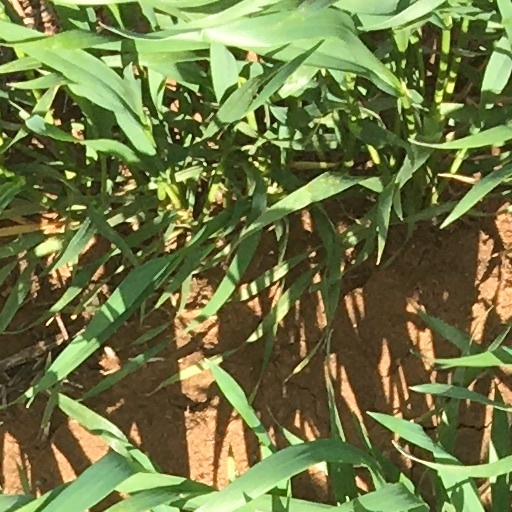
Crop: wheat